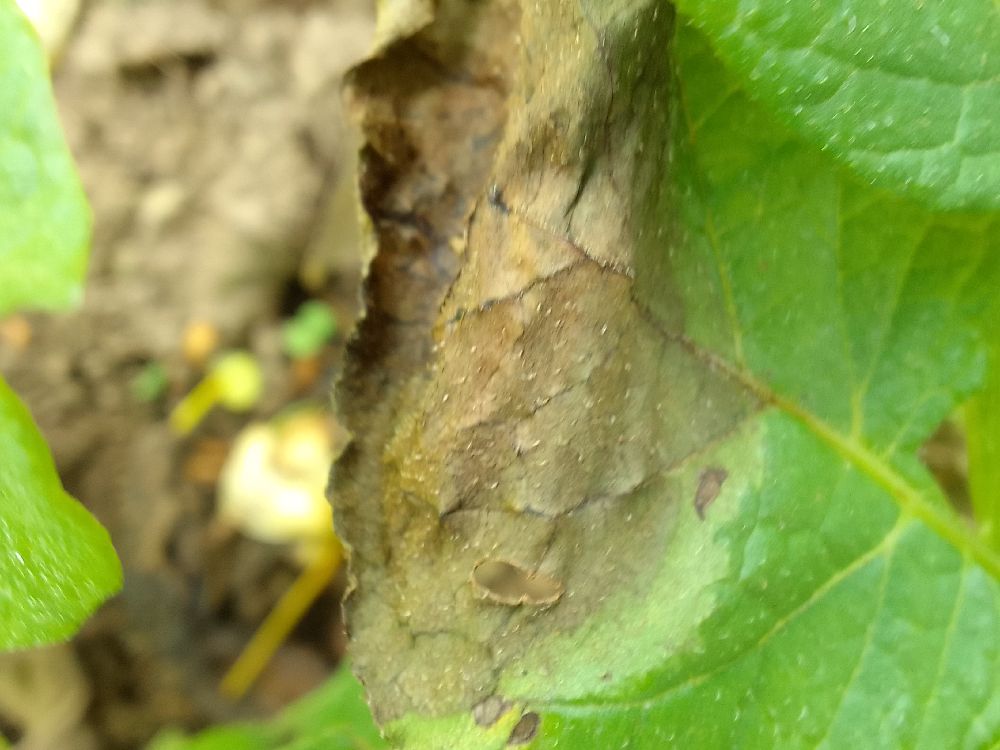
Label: Late blight